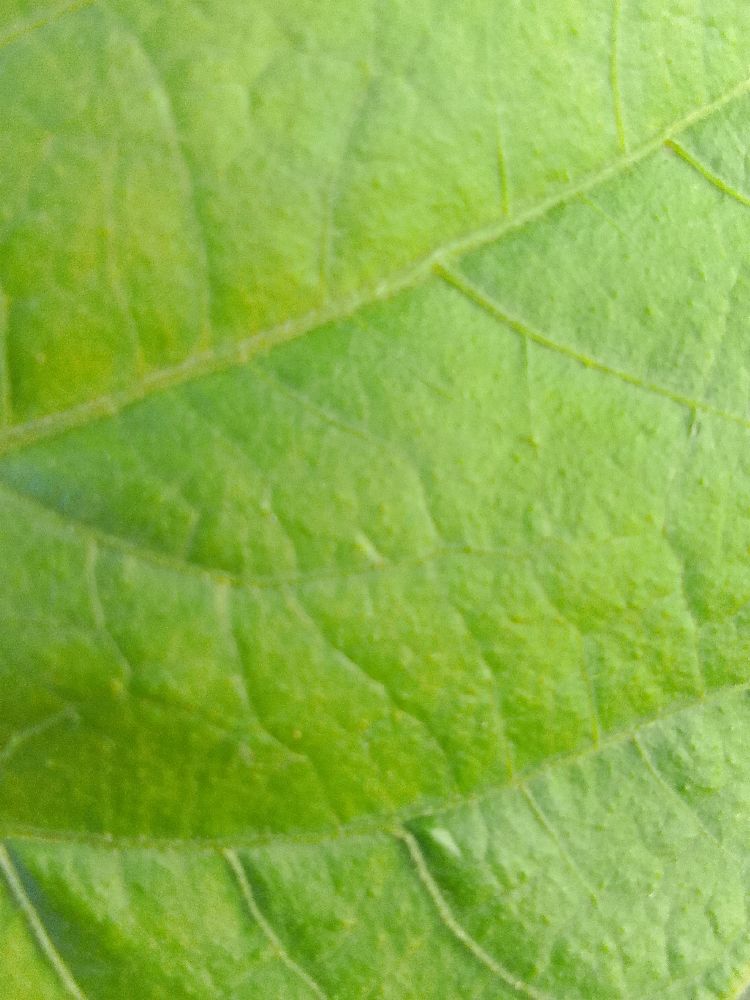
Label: healthy